Charlie Chaplin

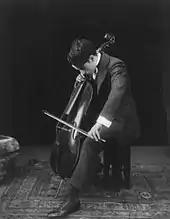
Chaplin playing the cello in 1915

Chaplin never spoke more than cursorily about his filmmaking methods, claiming such a thing would be tantamount to a magician spoiling his own illusion. Little was known about his working process throughout his lifetime, but research from film historiansparticularly the findings of Kevin Brownlow and David Gill that were presented in the three-part documentary "Unknown Chaplin" (1983)has since revealed his unique working method.